RJ Nembhard

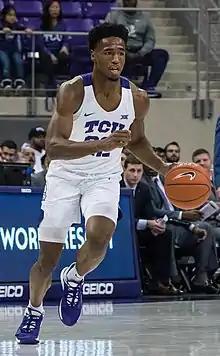
Nembhard with TCU in 2019

Ruben R. "RJ" Nembhard Jr. (born March 22, 1999) is an American professional basketball player for the Zhejiang Golden Bulls of the Chinese Basketball Association (CBA). He played college basketball for the TCU Horned Frogs.